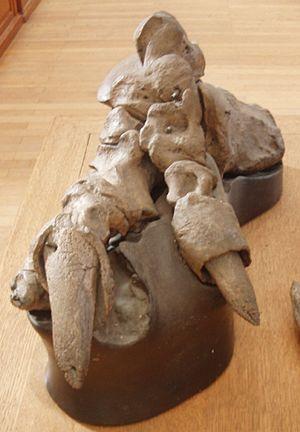
Lestodon est un genre éteint de paresseux terrestres d’Amérique du Sud. Il a vécu au Pliocène et au Pléistocène.